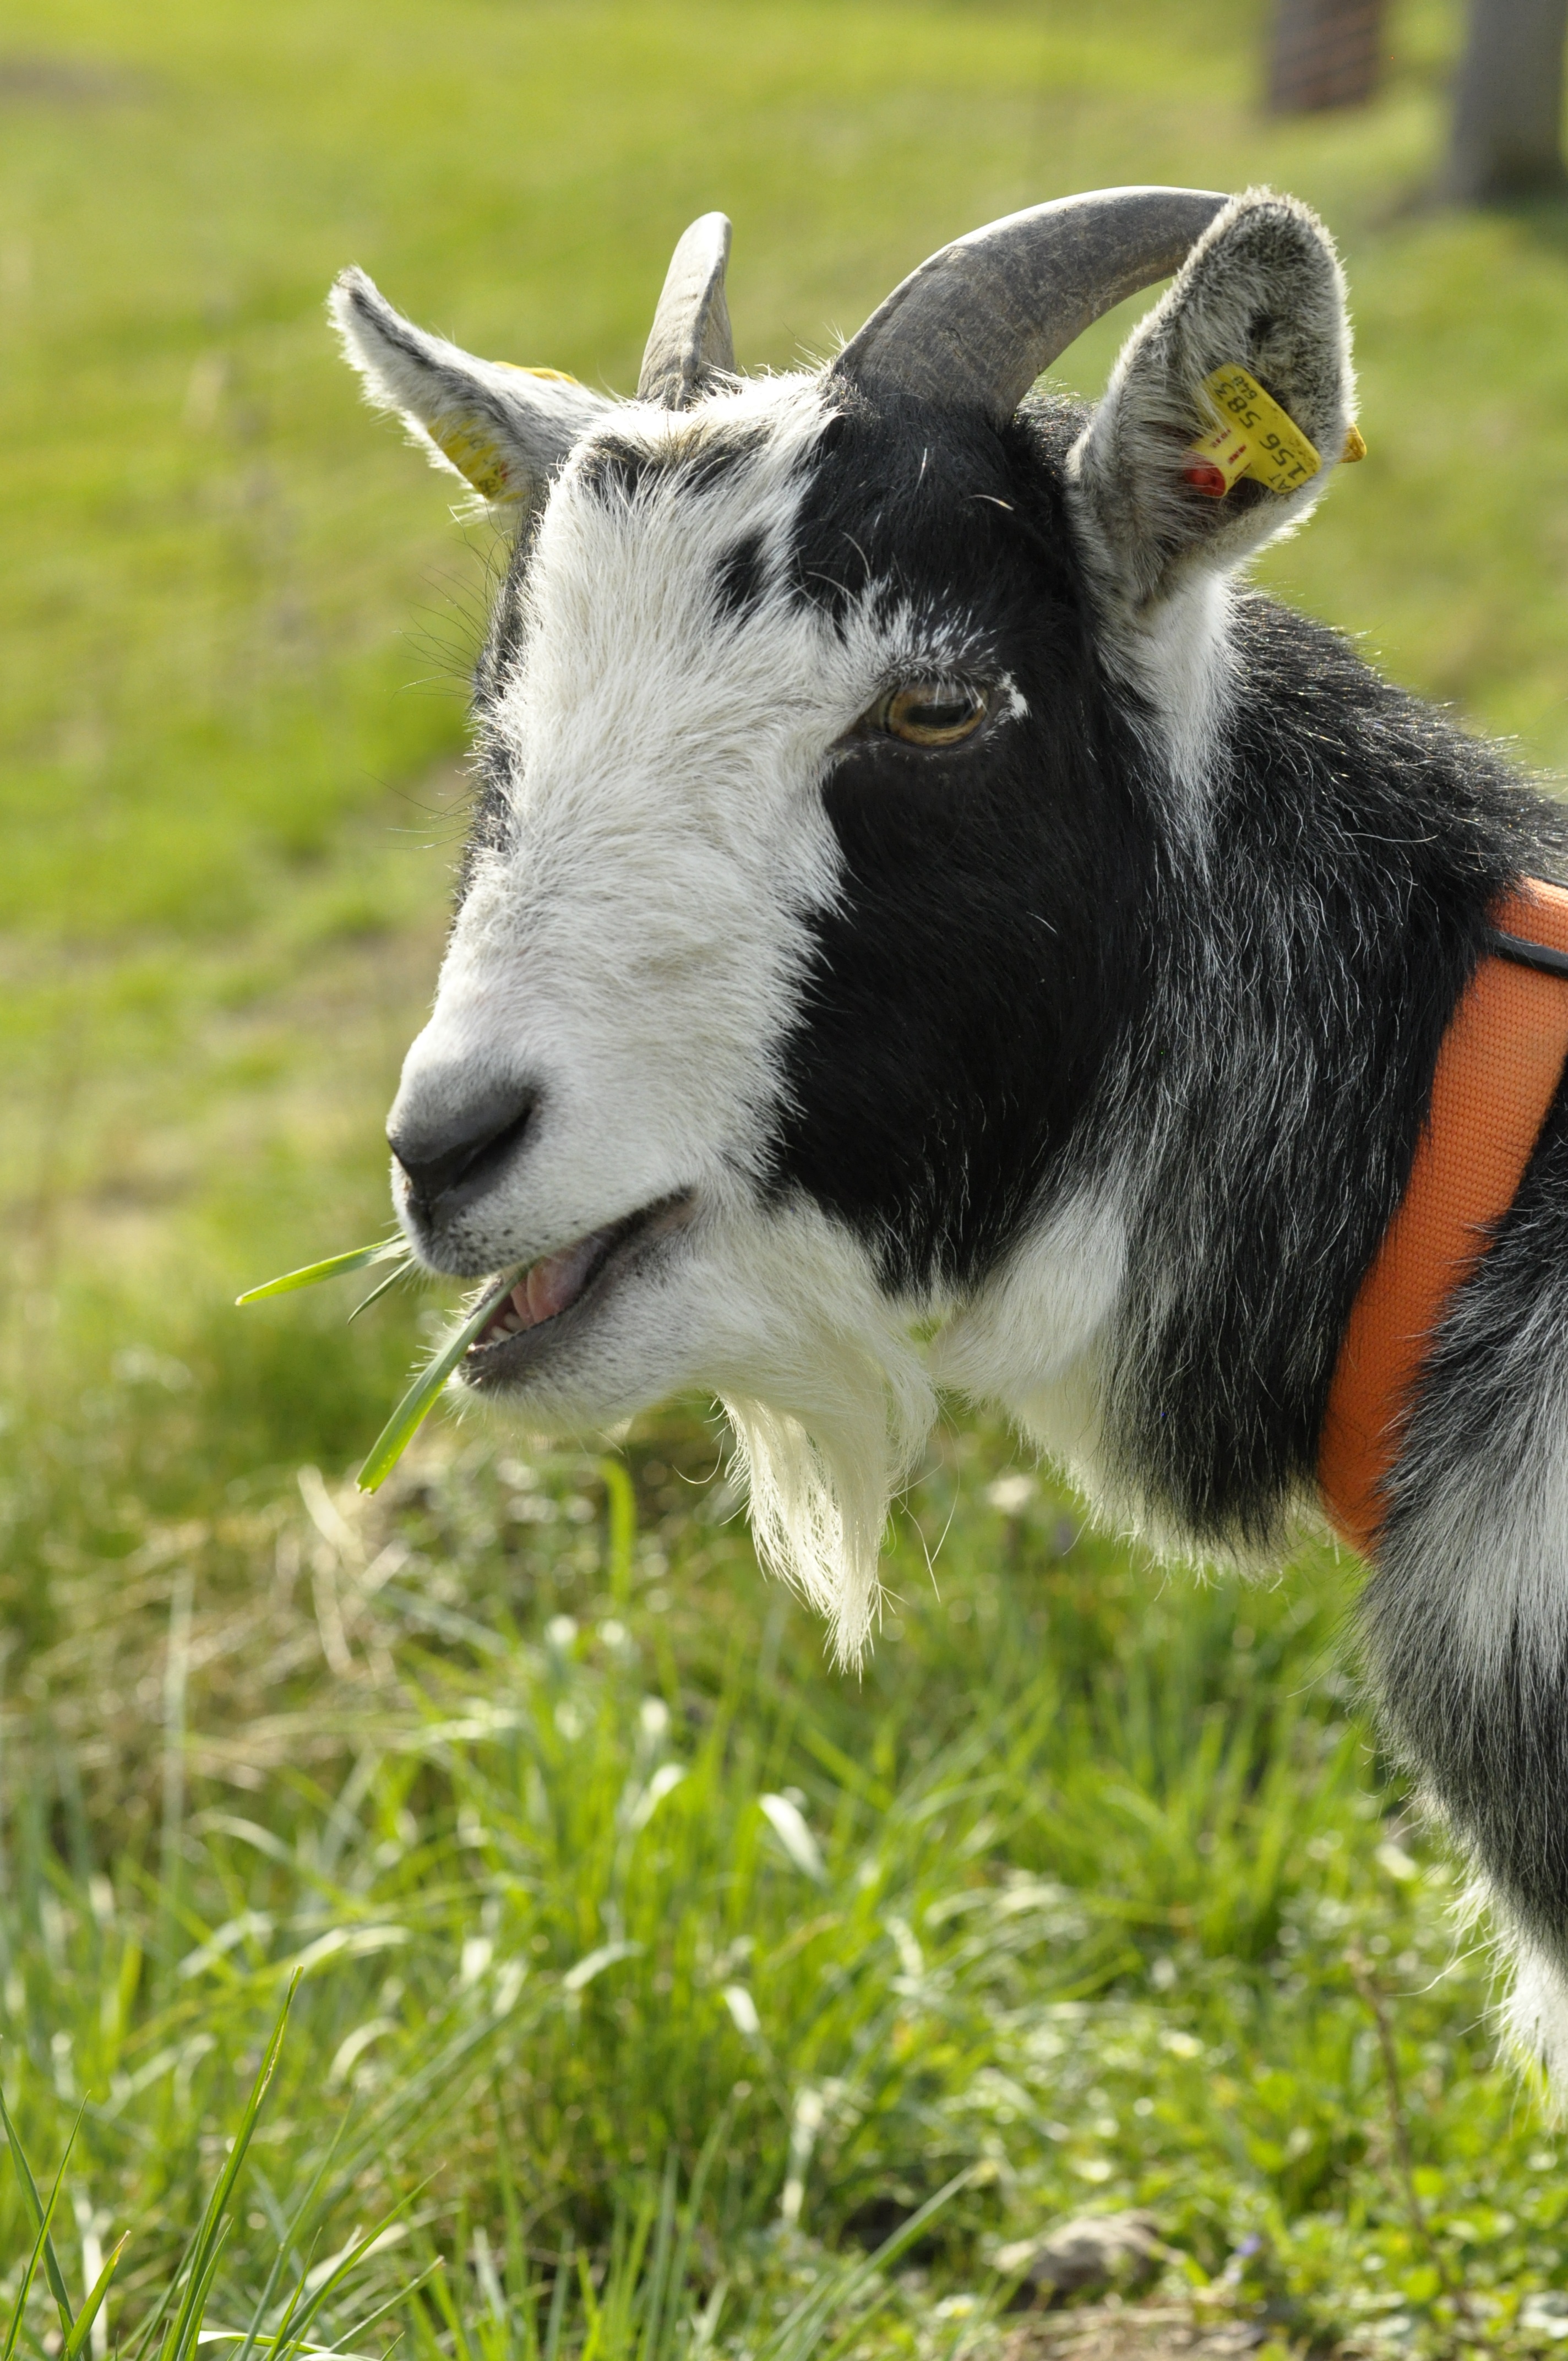
nature, grass, black and white, white, farm, meadow, animal, goat, zoo, horn, pet, fur, pasture, grazing, livestock, mammal, black, fauna, face, goats, bart, head, mammals, vertebrate, creature, curious, horns, ruminant, animal world, wildlife photography, bock, goatee, horned, domestic goat, billy goat, capra aegagrus hircus, cattle like mammal, cow goat family